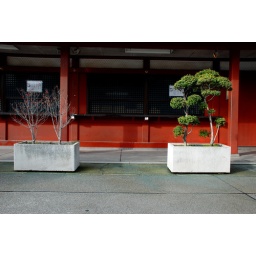
a dying plant grows beside a plant that is progressively growing green and well